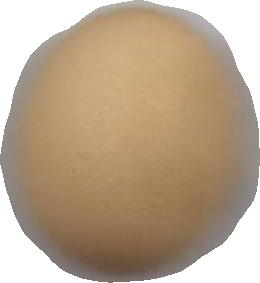
Variety: Dega